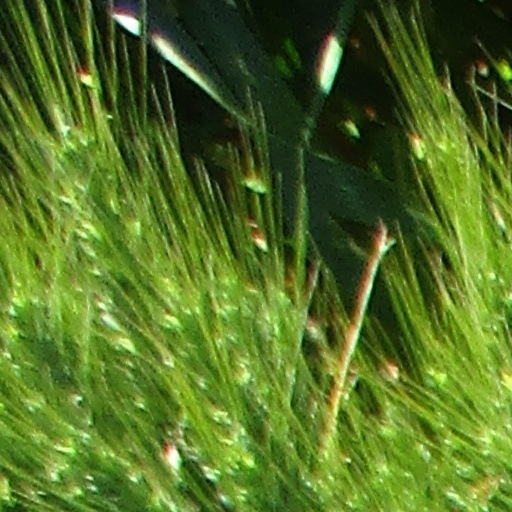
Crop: wheat